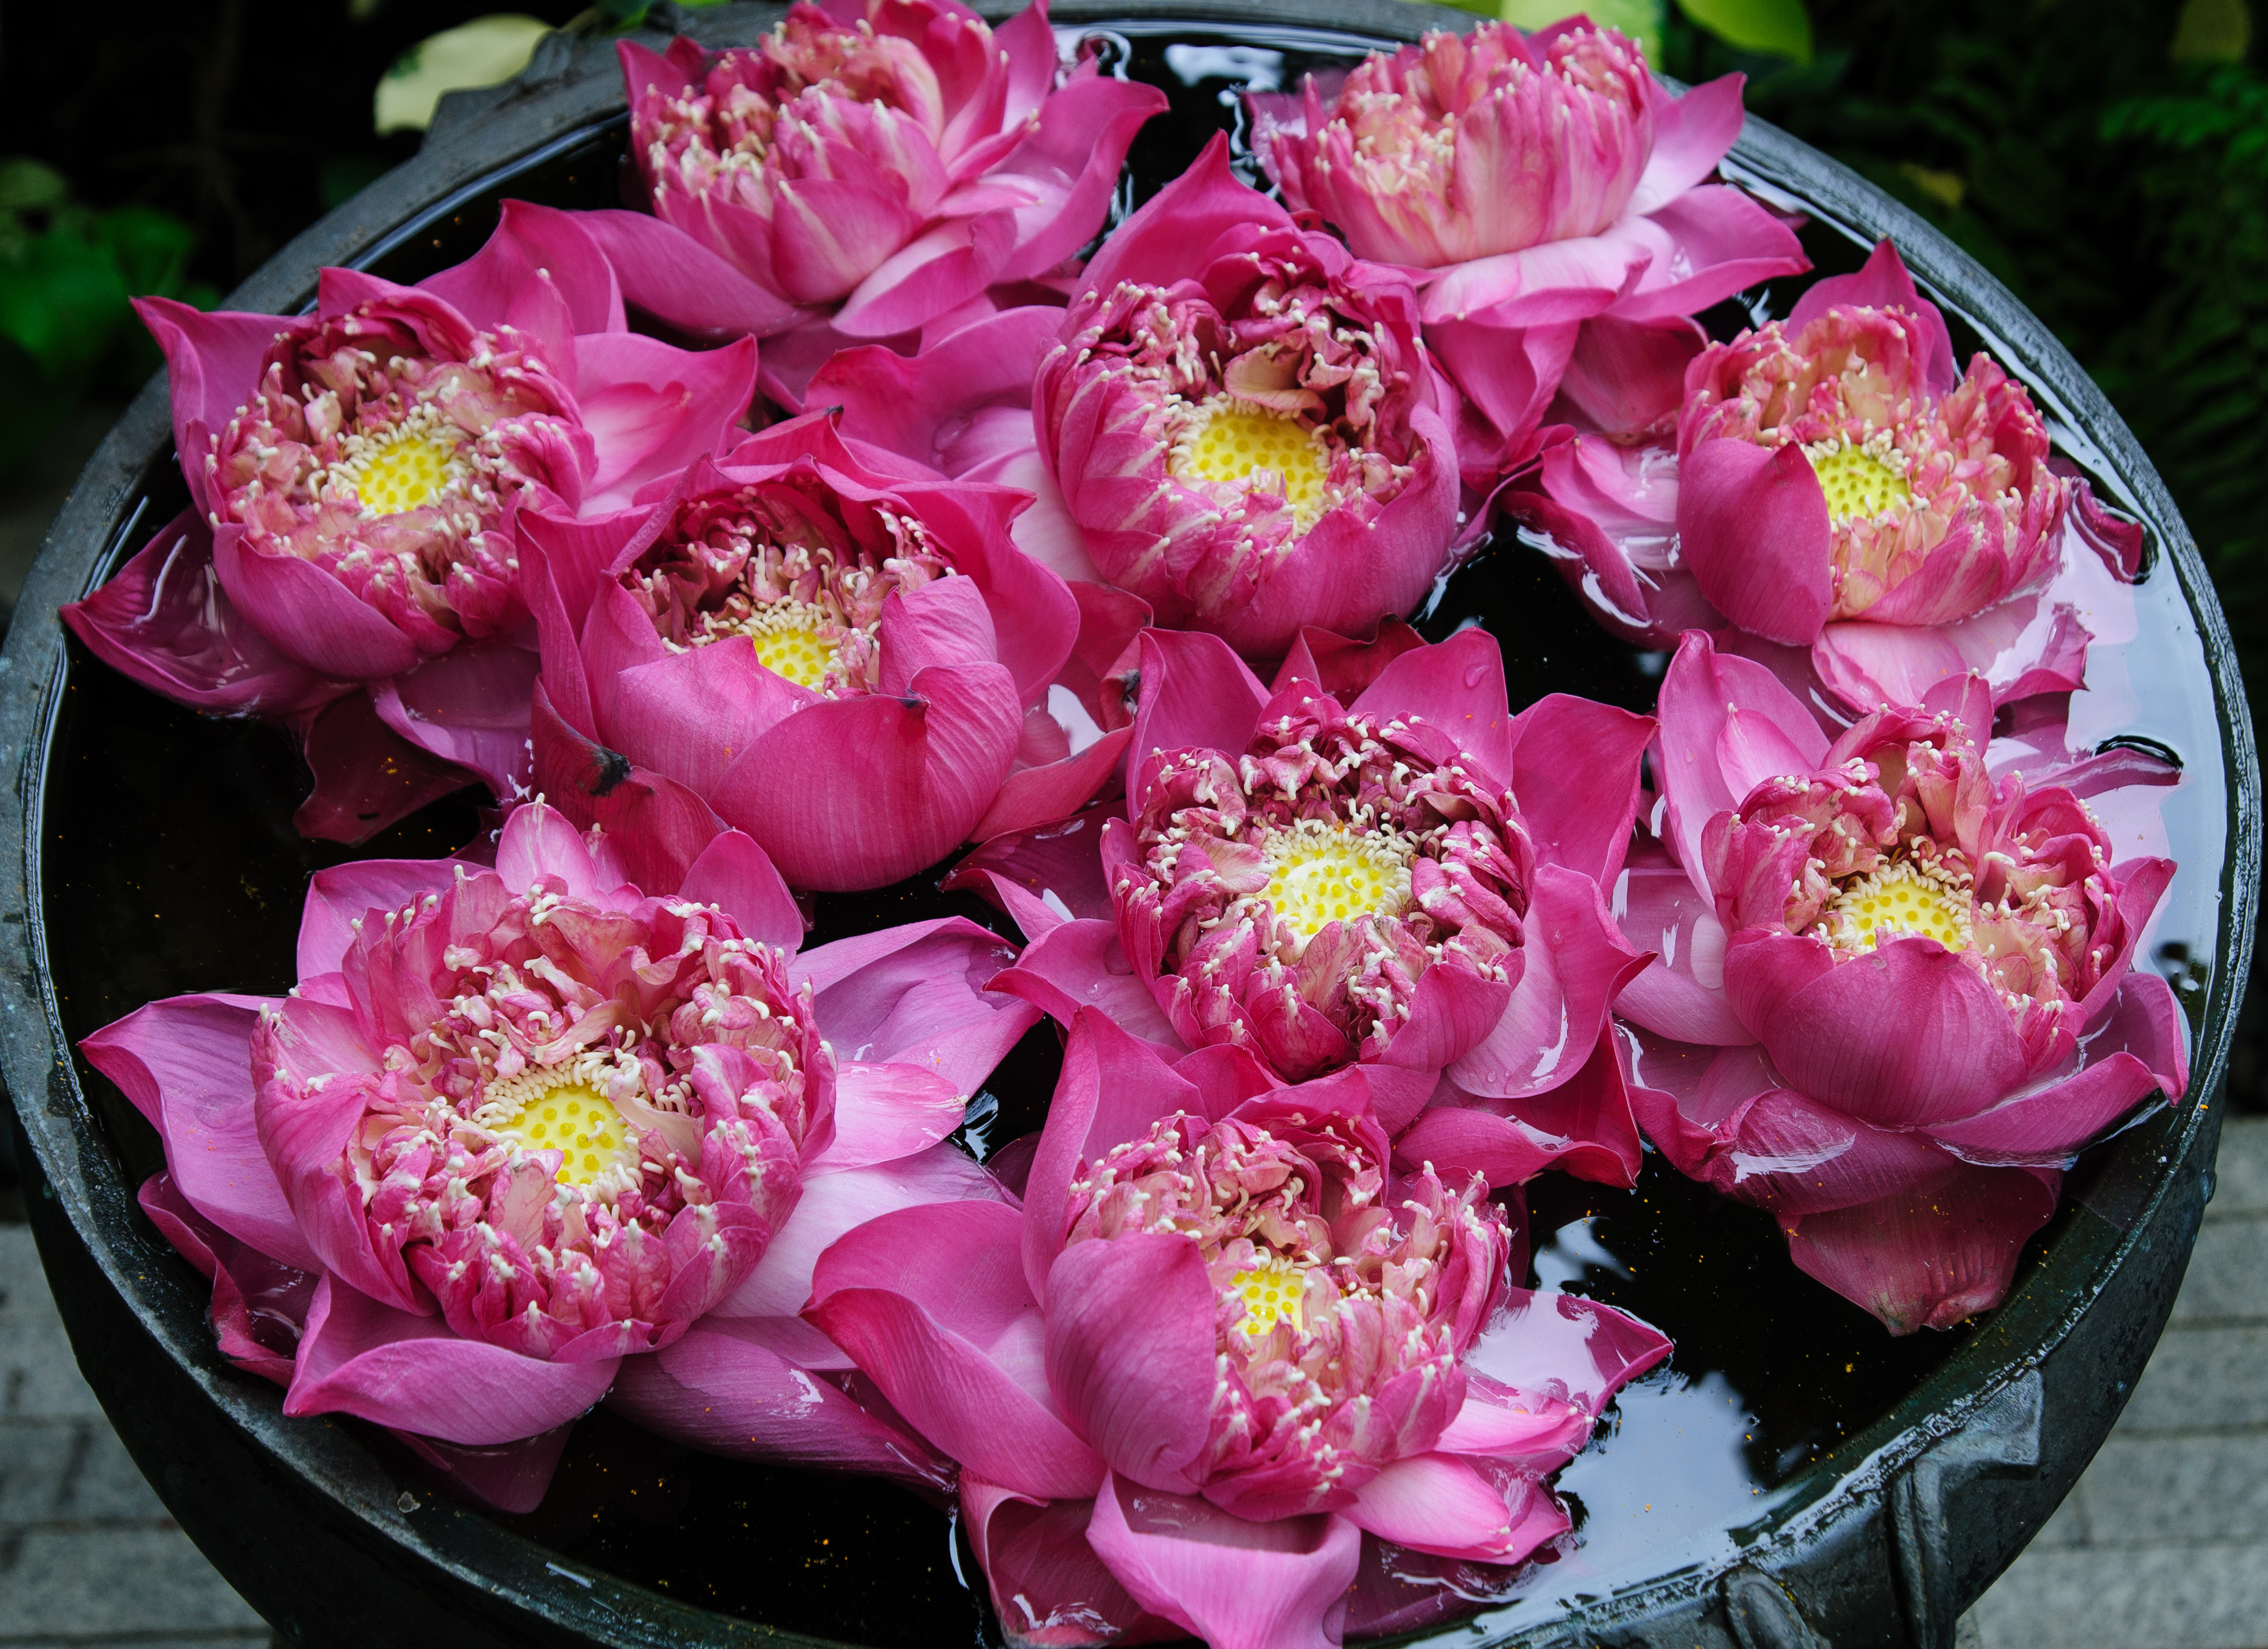
blossom, plant, flower, petal, nikon, pink, flora, bangkok, floristry, peony, d300, thailandia, flowering plant, flower bouquet, floral design, land plant, flower arranging